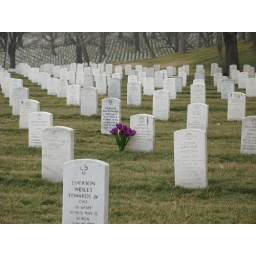
A single flower in a sea of white